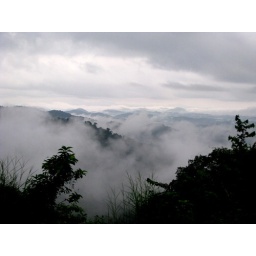
May your mountains rise into and above the clouds